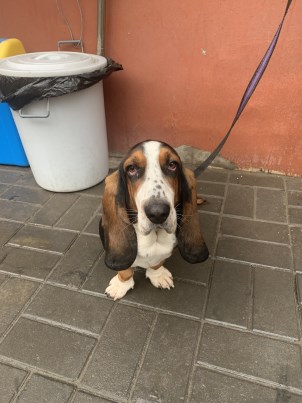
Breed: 241-n000100-basset